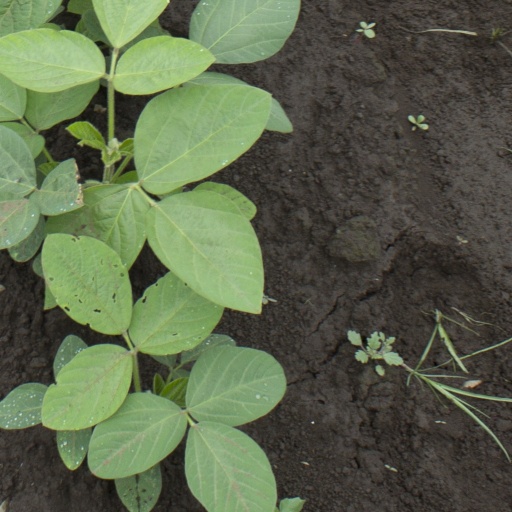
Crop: soybean